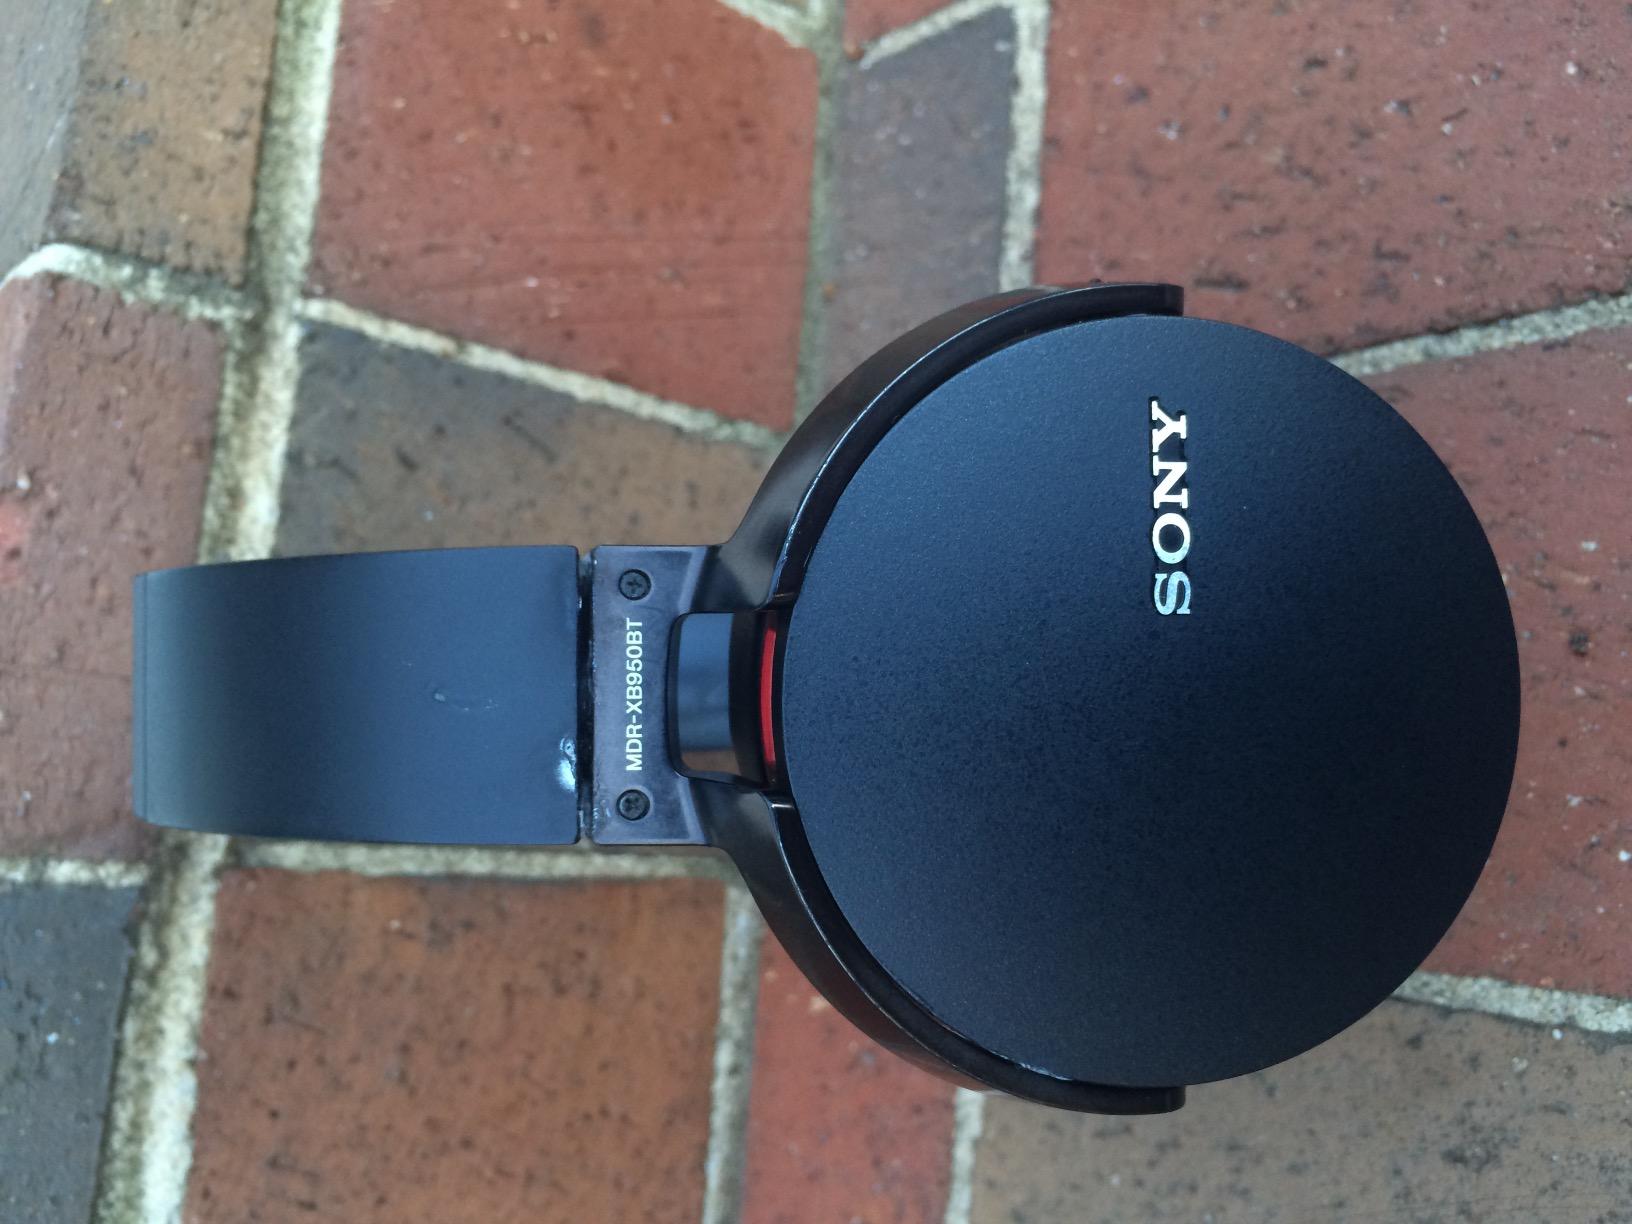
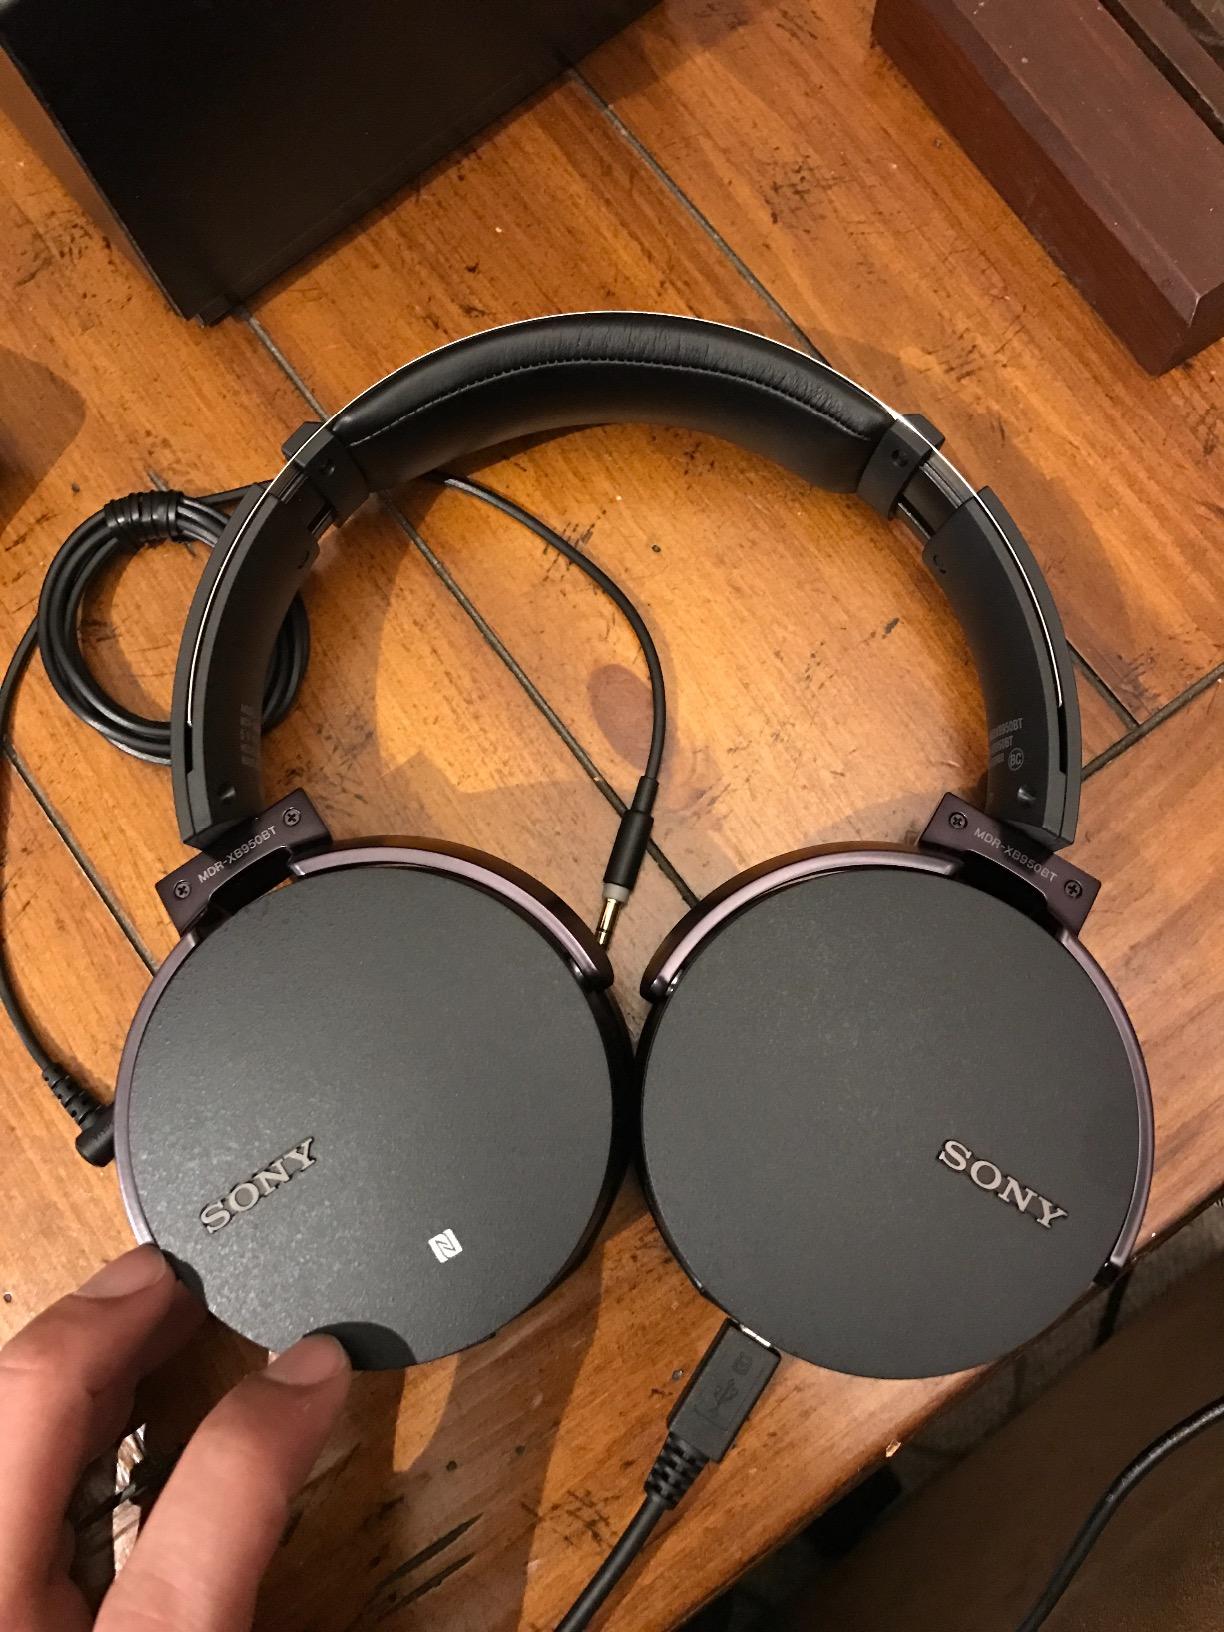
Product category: headphones
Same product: yes